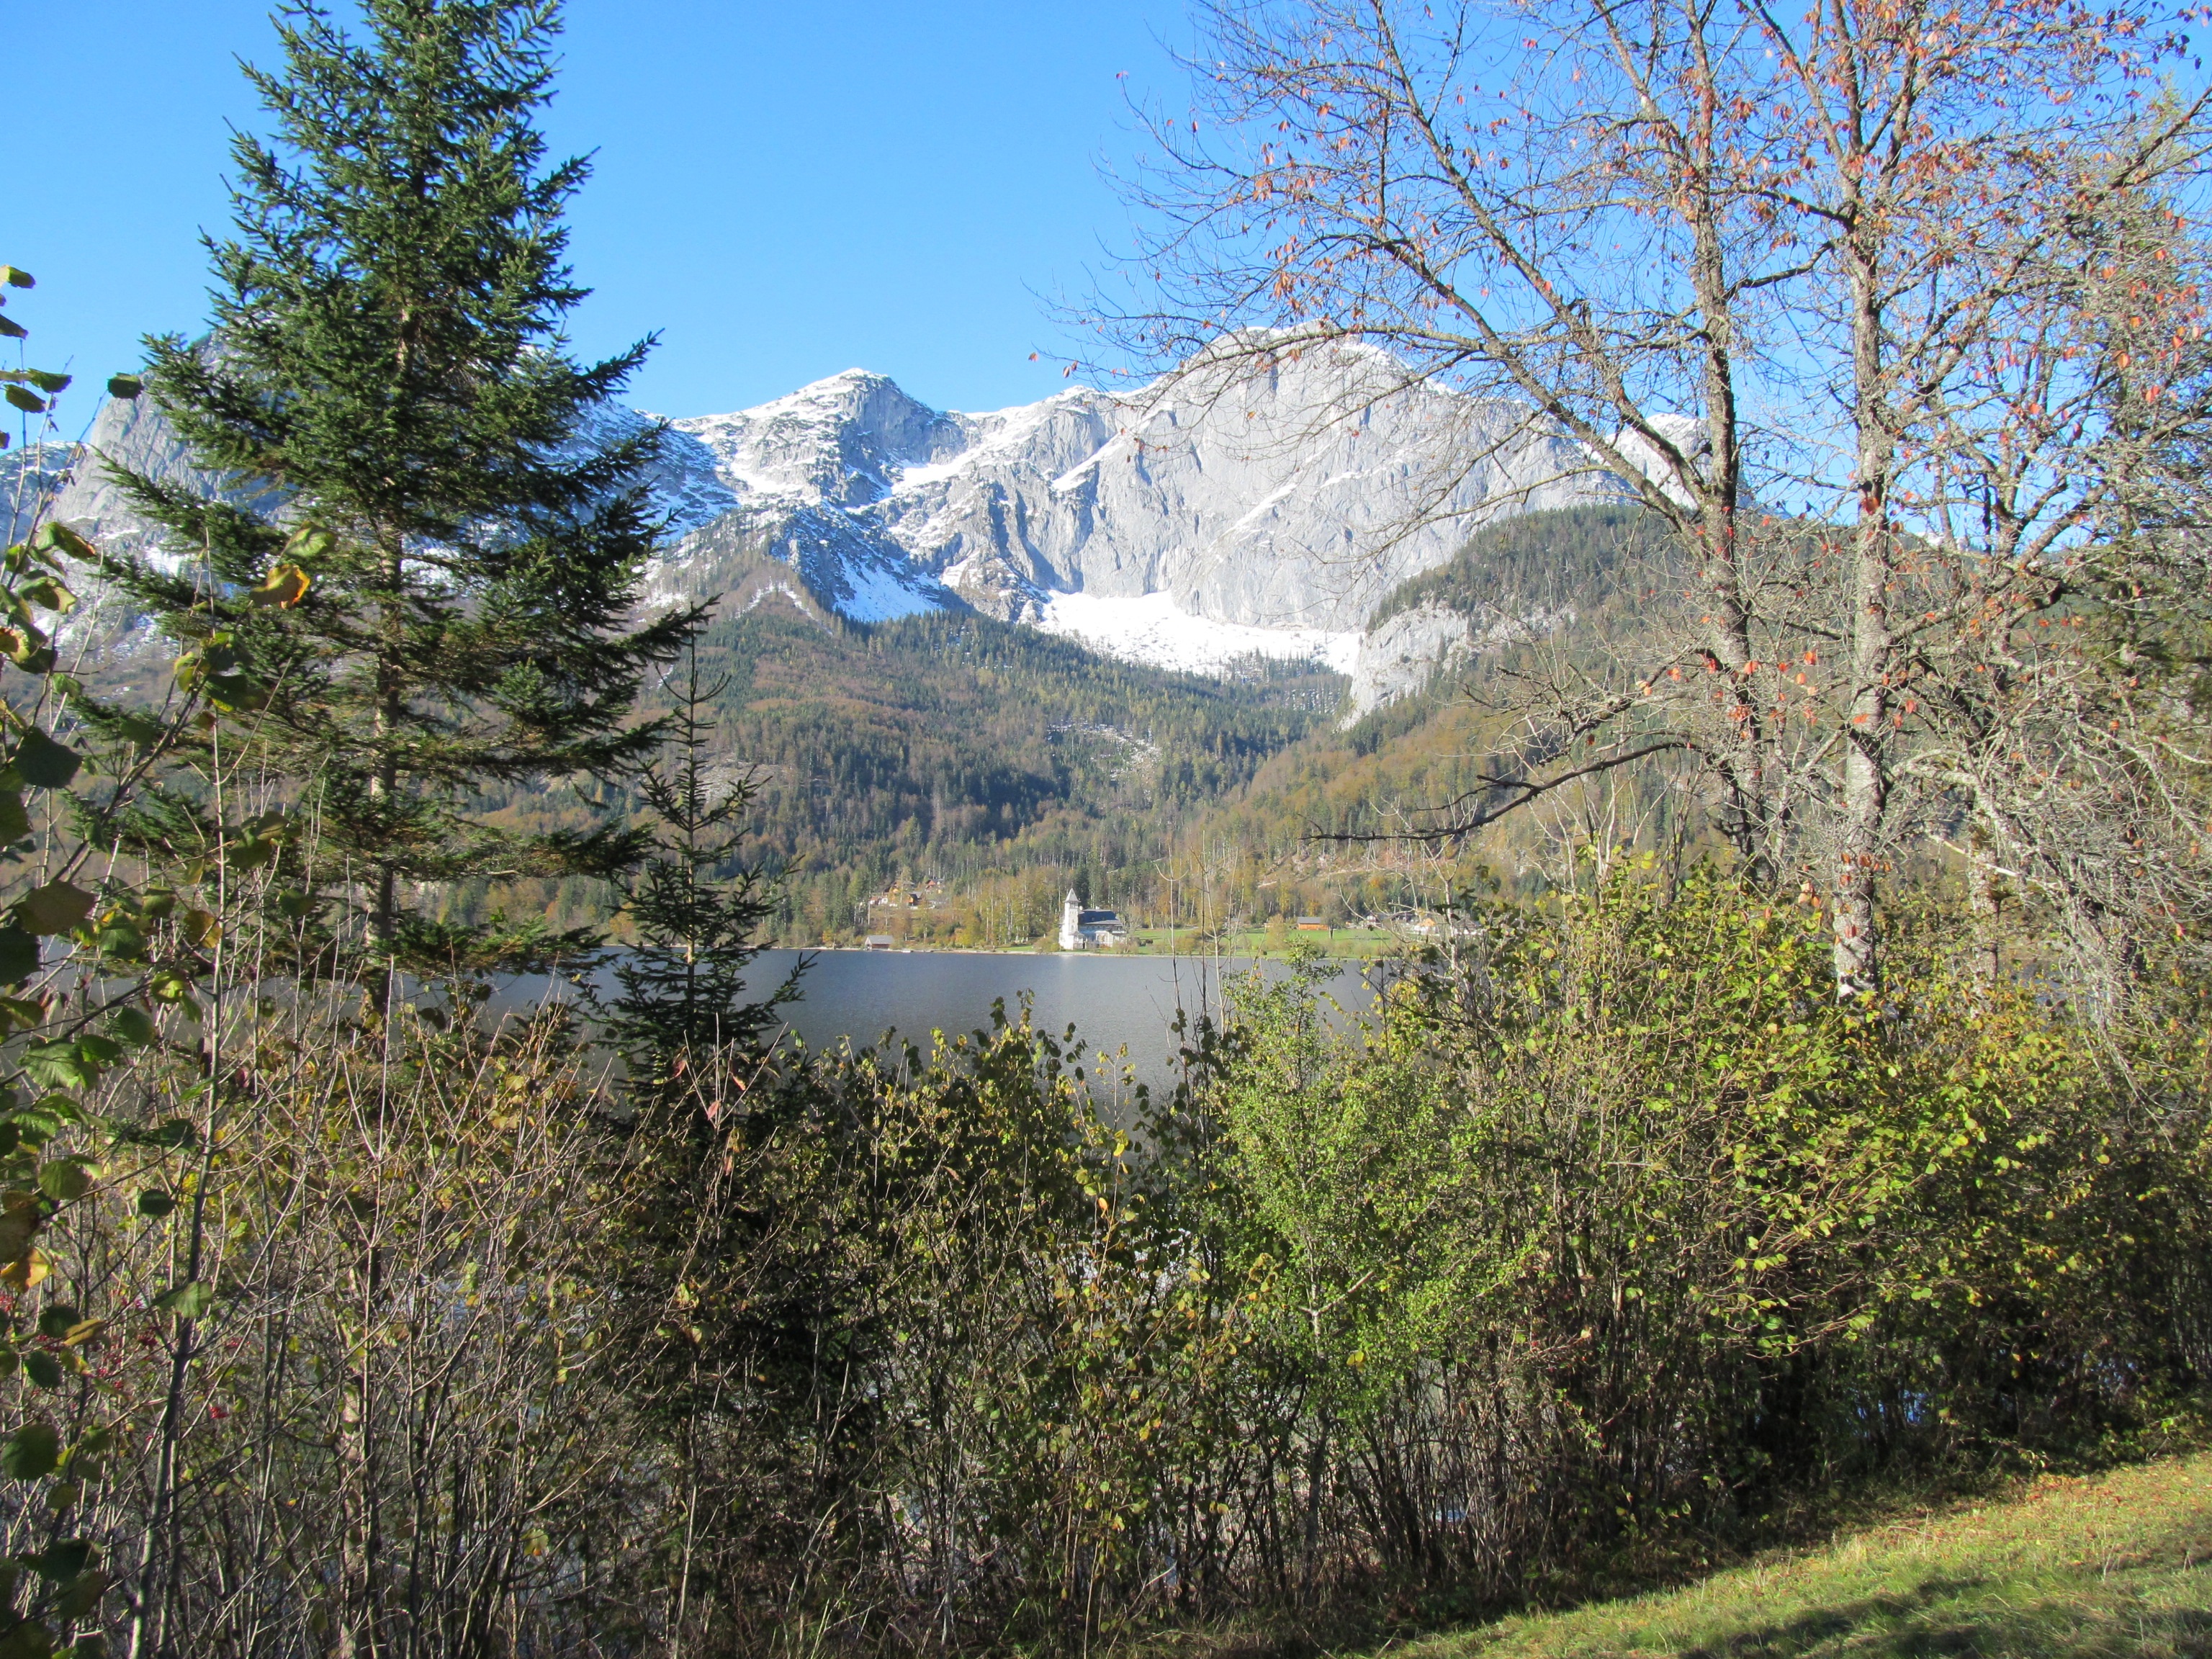
landscape, tree, wilderness, mountain, trail, meadow, lake, adventure, mountain range, autumn, alpine, ridge, mountains, ecosystem, mountain pass, upper austria, mountainous landforms, temperate coniferous forest